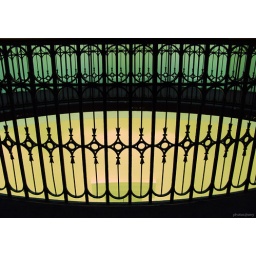
A fence in green & yellow